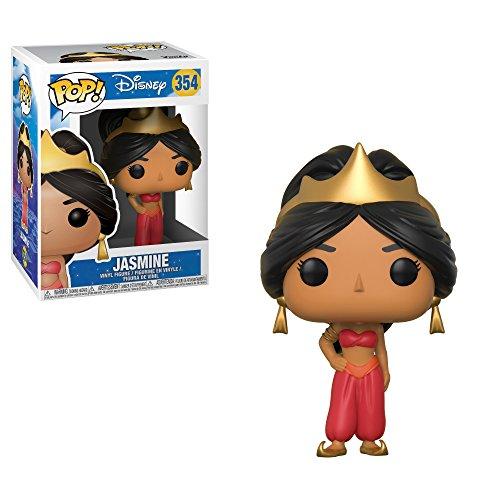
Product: Funko Pop! Disney: Aladdin Jasmine (Red) Collectible Figure
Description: From Aladdin, Jasmine red, as a stylized POP vinyl from Funko.
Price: $8.78
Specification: ProductDimensions:2.5x2.5x3.8inches|ItemWeight:3.04ounces|ShippingWeight:4.5ounces(Viewshippingratesandpolicies)|DomesticShipping:ItemcanbeshippedwithinU.S.|InternationalShipping:ThisitemcanbeshippedtoselectcountriesoutsideoftheU.S.LearnMore|ASIN:B0759HS8HF|Itemmodelnumber:23045|Manufacturerrecommendedage:5yearsandup